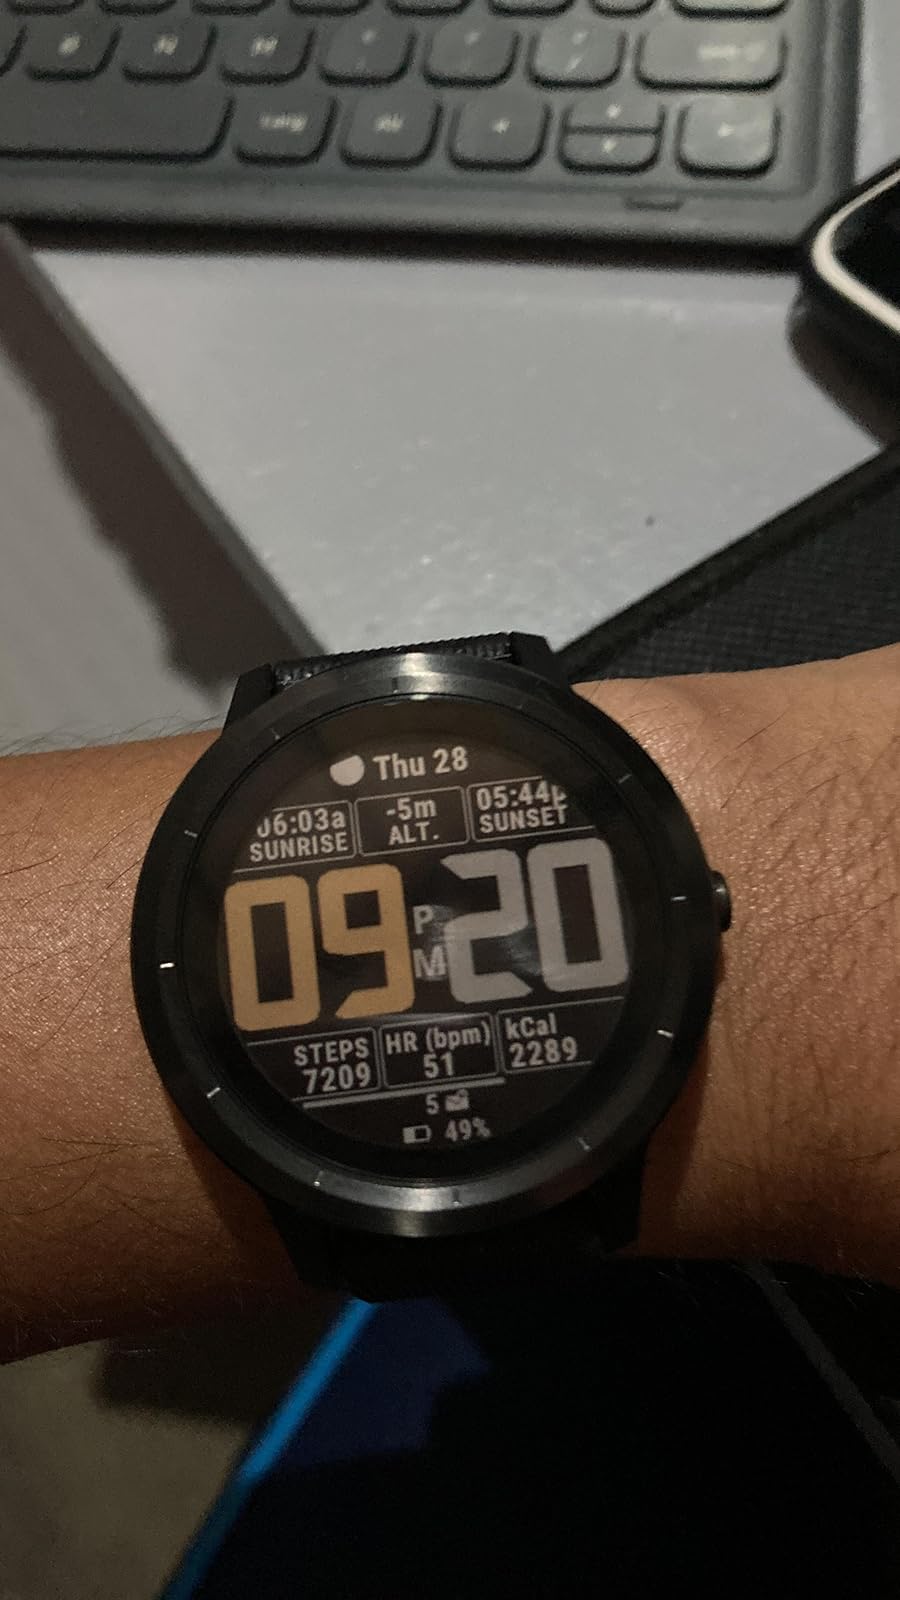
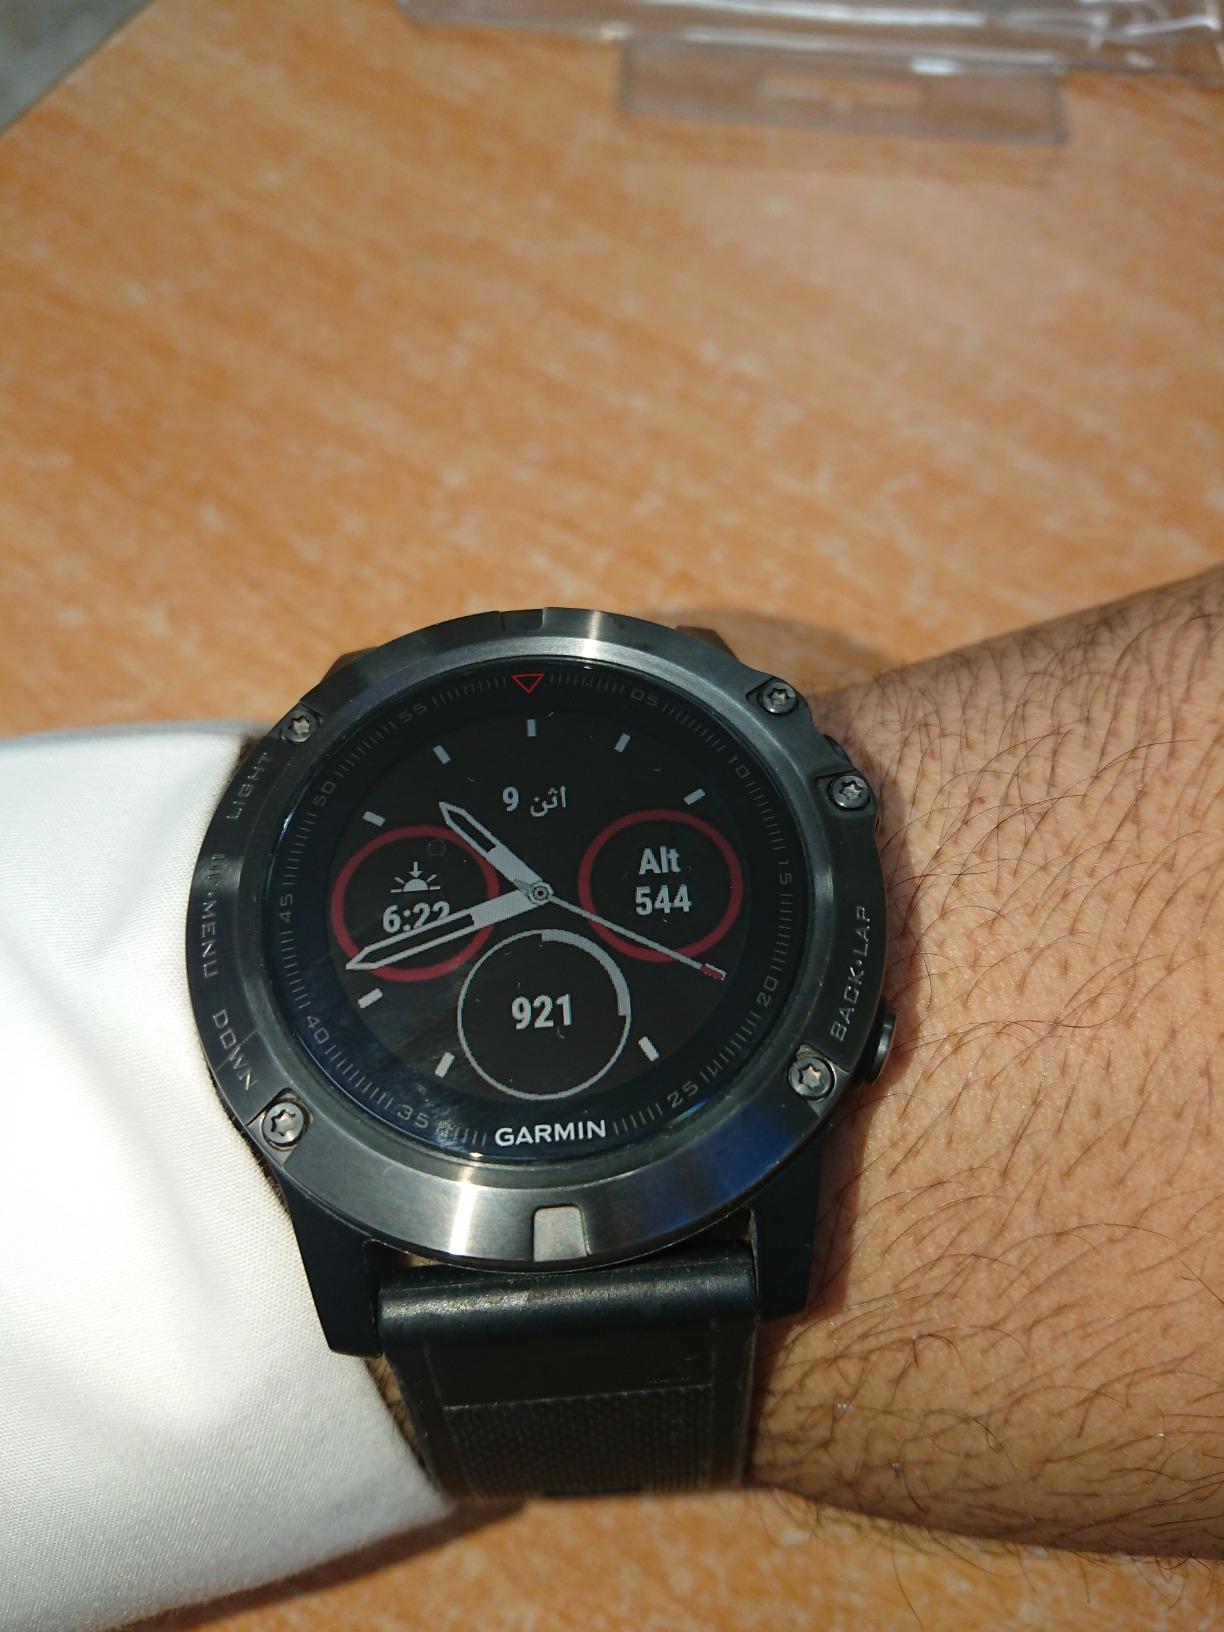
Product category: smartwatch
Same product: no